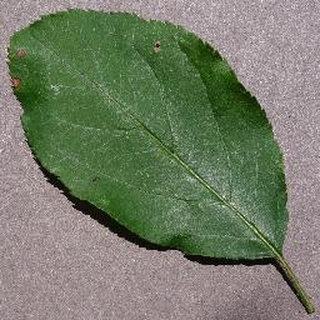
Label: apple_black_rot